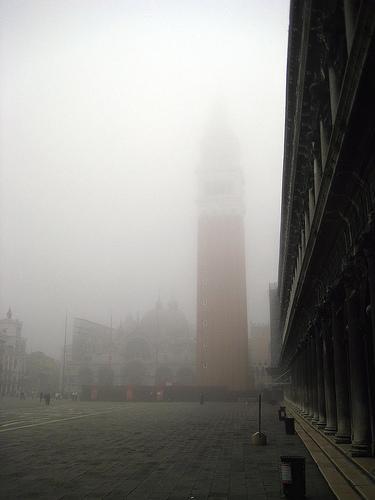
Weather: foggy or hazy